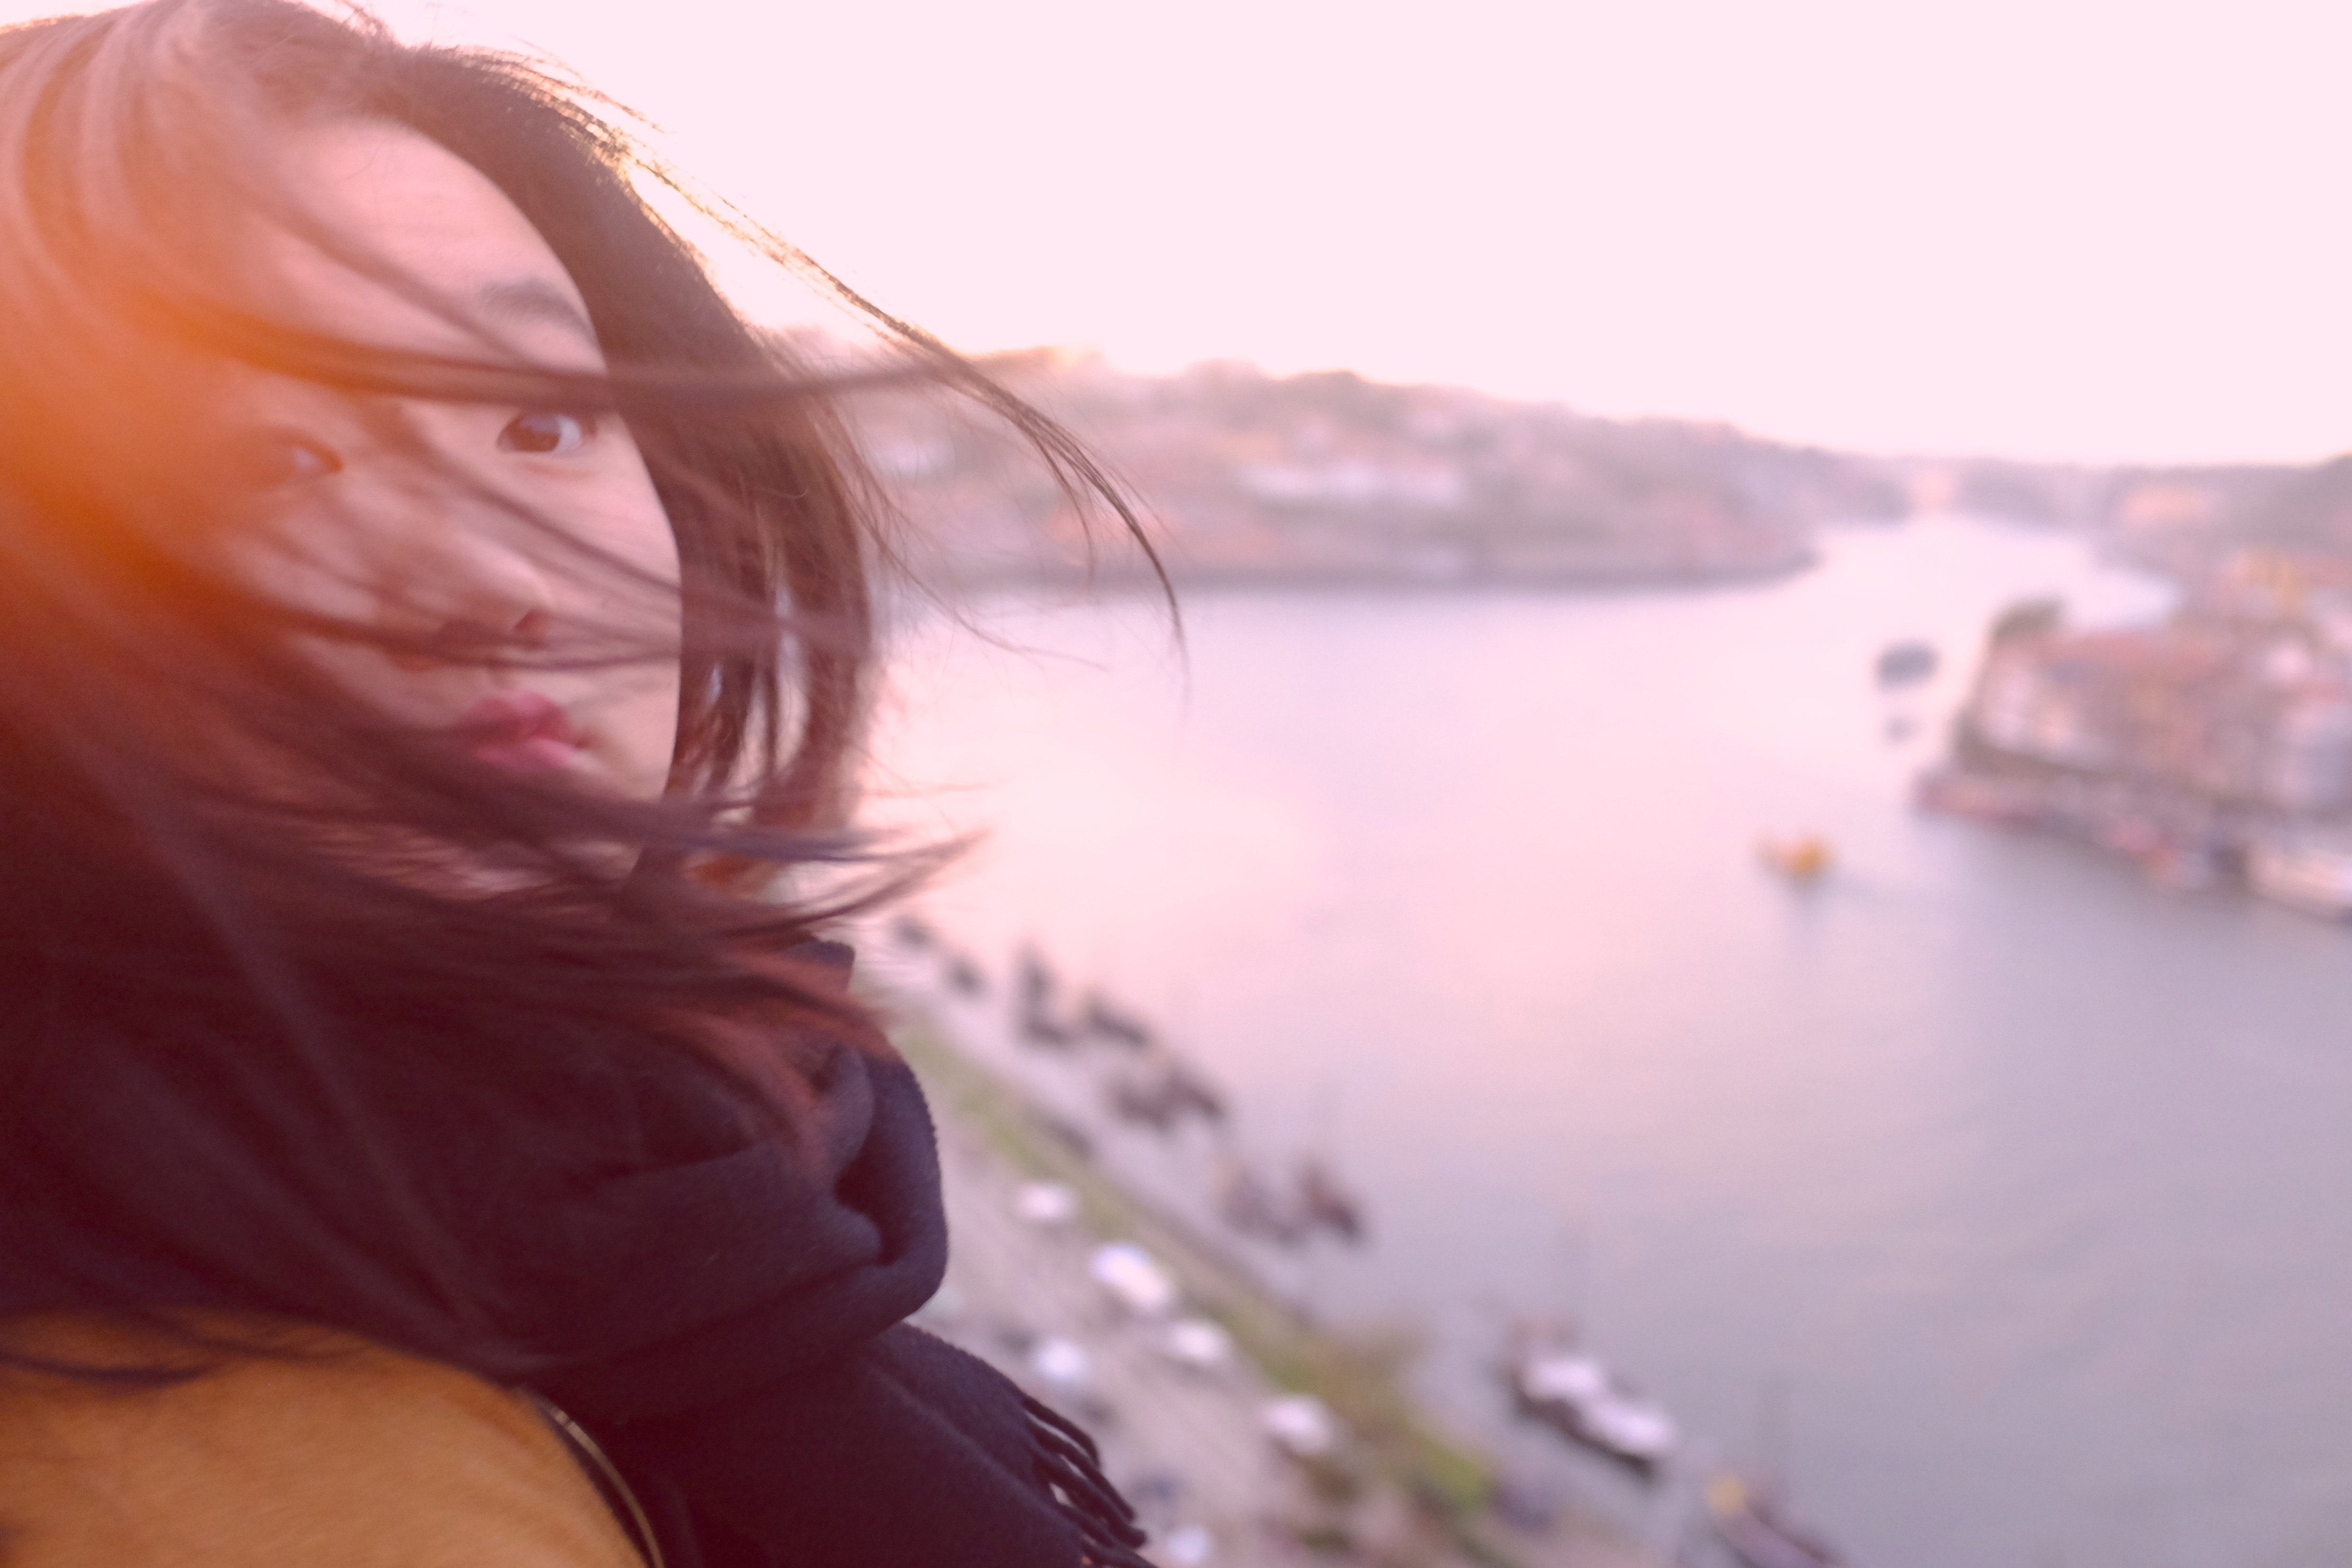
photography, sunlight, morning, eye, beauty